Dog coat

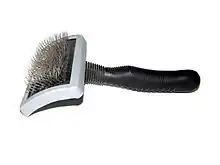
A slicker brush with wire bristles, used for removing loose hair from the coat

Dogs demonstrate an enormous diversity in coat length and texture, from the very short and smooth coat seen in the vizslas, to the wiry coat of a Scottish Terrier and the corded coat of the Puli and the Komondor.